History of Asmara

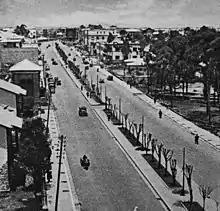
An avenue in Asmara. This avenue served to segregate the two sides of the city.

An announcement made in 1936, stipulated that Italian architects and city planners would not just be those who were marginally aligned with fascist ideology, but those who wholeheartedly support it. In his speech, the architect Carlo Quadrelli outlined the basic principles that architects in the colonies should follow when handling the housing issue, which he formulated as follows:[...] I consider the following basic principles to be essential: